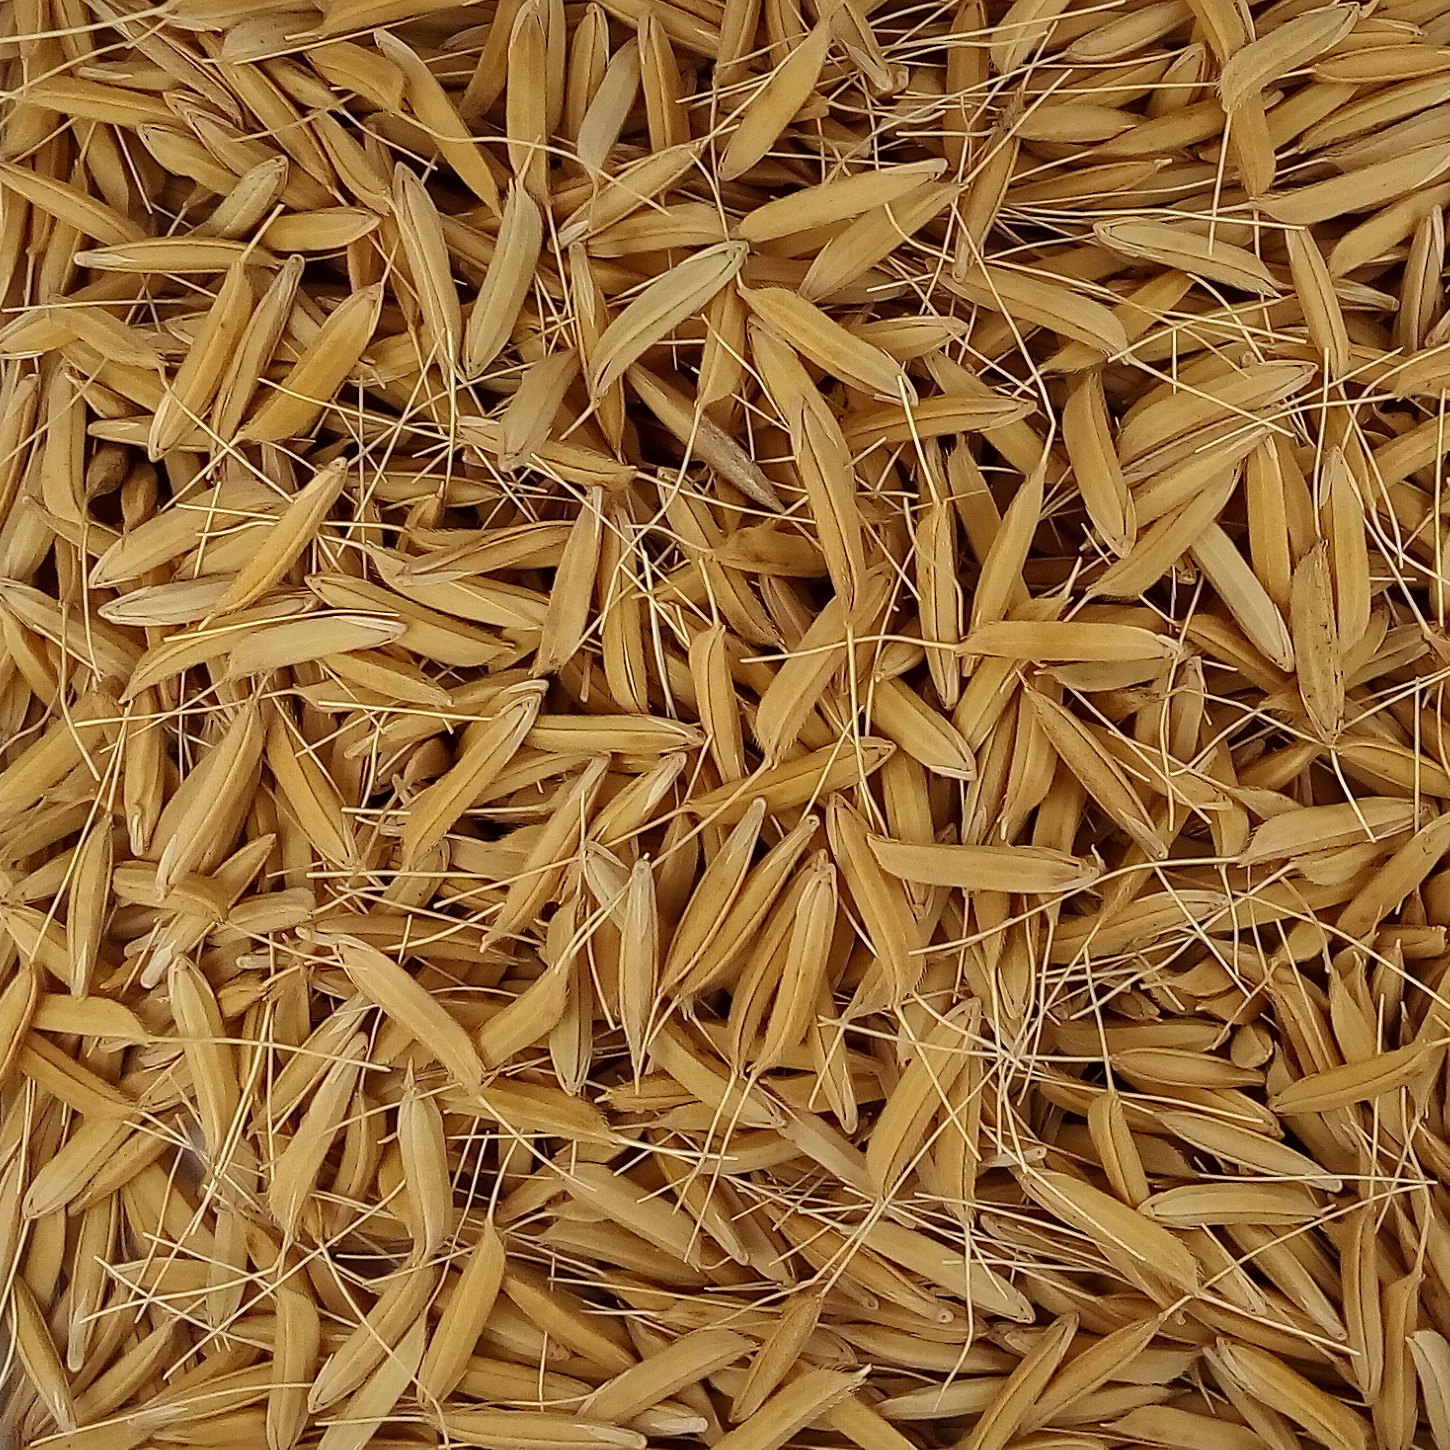
Rice seed variety: 1637